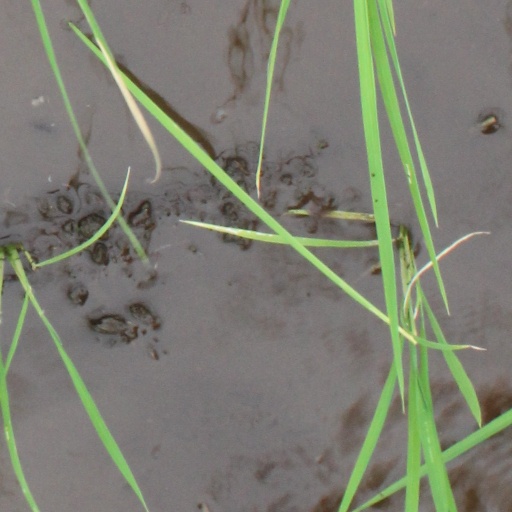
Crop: rice